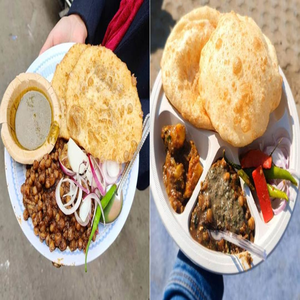
Dish: cholebhature